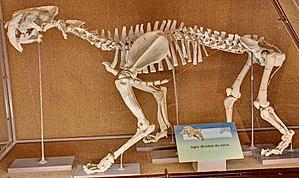
Smilodon populator est une espèce éteinte de grand félidés appartenant au genre également éteint Smilodon et ayant vécu durant la moitié du Pléistocène, il y entre -1 millions d'années et 10 000 ans dans ce qui est aujourd'hui l'Amérique du Sud.